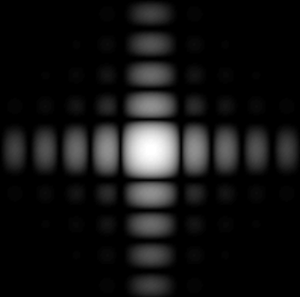
Figure de diffraction à l'infini d'une ouverture carrée. Simulations numériques
Une onde rampante est en électromagnétisme ou en acoustique l'onde qui est diffusée autour de la zone d'ombre d'une surface d'un corps élastique, telle qu'une sphère. Ceci se produit conformément au principe de la diffraction alors qu'une partie du front d'onde contourne l'obstacle vers la zone d'ombre.
La diffraction est le comportement des ondes lorsqu’elles rencontrent un obstacle ou une ouverture ; le phénomène peut être interprété par la diffusion d’une onde par les points de l'objet. La diffraction se manifeste par le fait qu'après la rencontre d’un objet, la densité de l'onde n’est pas conservée contrairement aux lois de l’optique géométrique.